Dante (footballer)

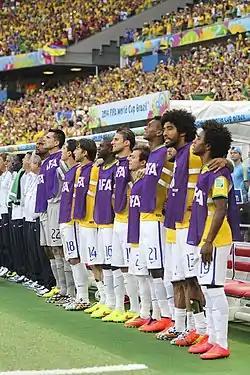
Dante (#13) at the 2014 FIFA World Cup.

Dante received his first call-up to the Brazil national team on 21 January 2013 by returning coach Luiz Felipe Scolari to be part of the squad for a friendly against England, on 6 February at Wembley Stadium. He started the game, which England won 2–1 after goals from Wayne Rooney and Frank Lampard.